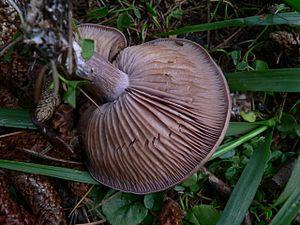
Lepista forme un genre de champignons basidiomycètes de la tribu des Clitocybae dans la famille des Tricholomataceae.